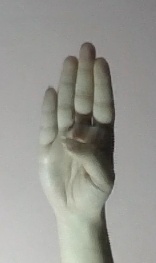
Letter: kaaf